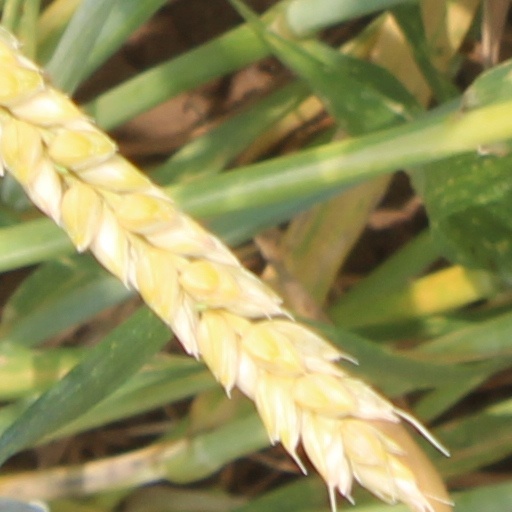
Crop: wheat